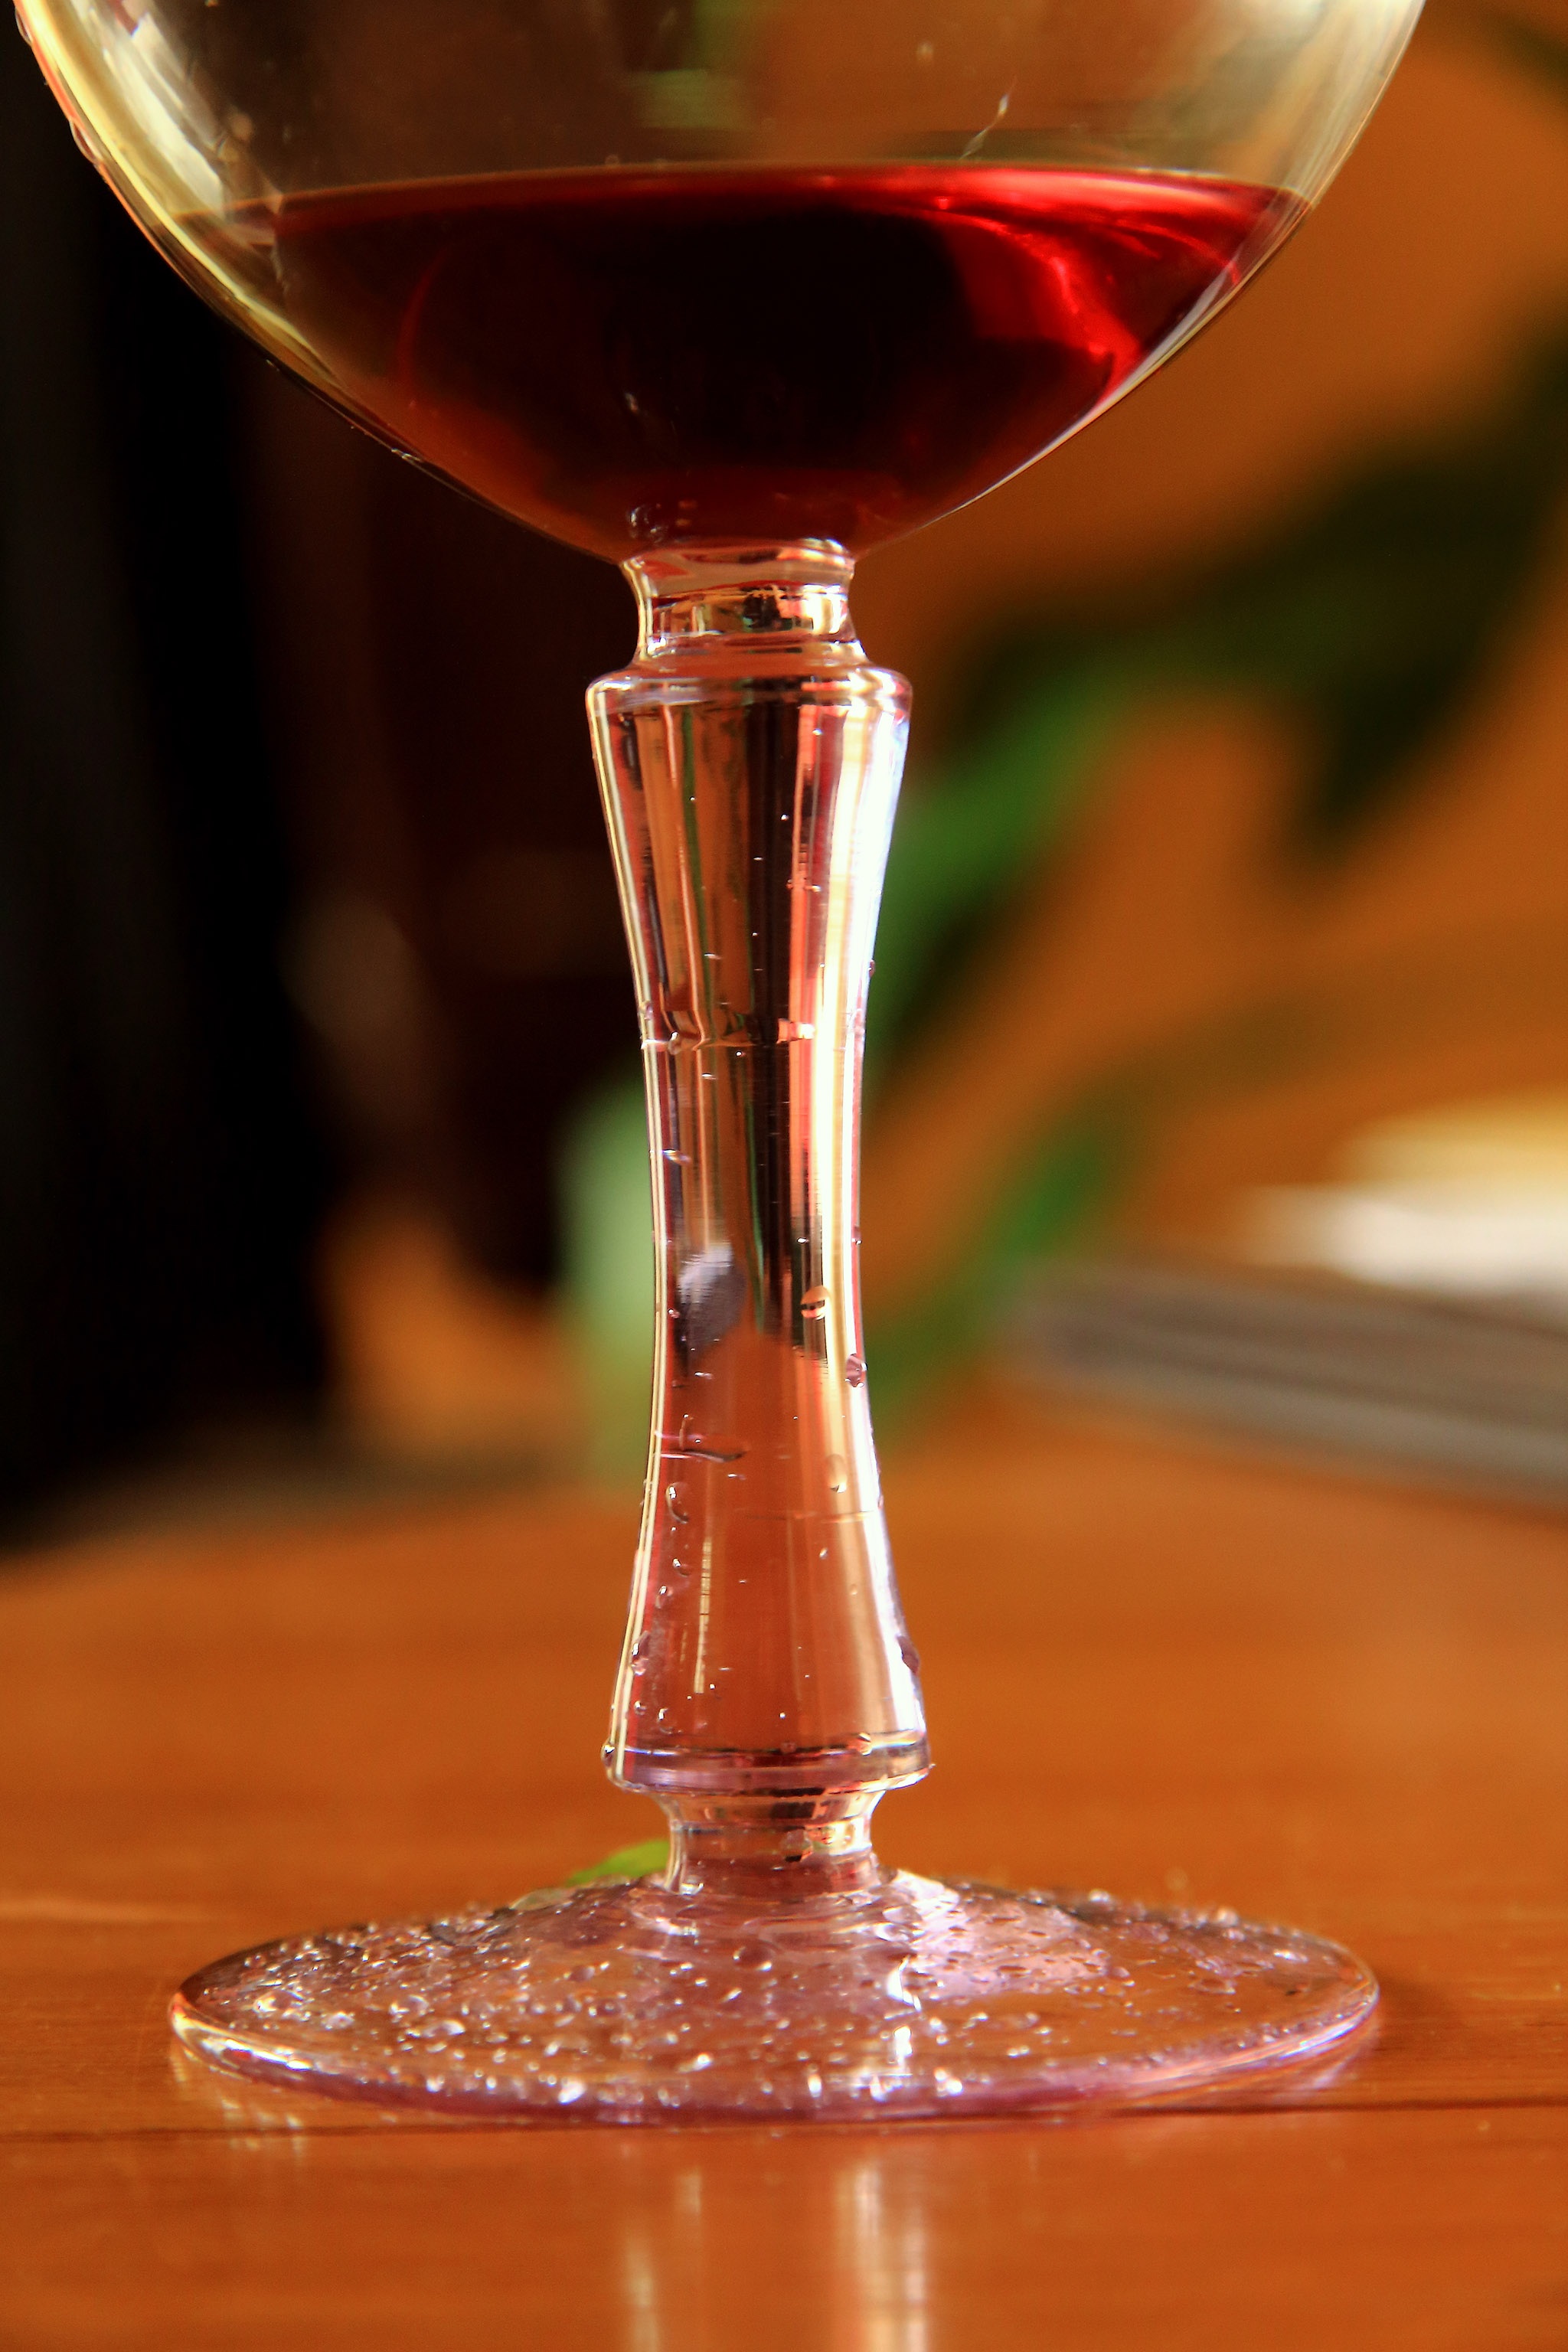
wine, glass, france, harvest, drink, red wine, alcohol, cocktail, martini, meals, liqueur, macro photography, tasting, alcoholic beverage, friendliness, distilled beverage